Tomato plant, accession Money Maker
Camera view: tilt-top (135 deg); turntable rotation: 300 degrees
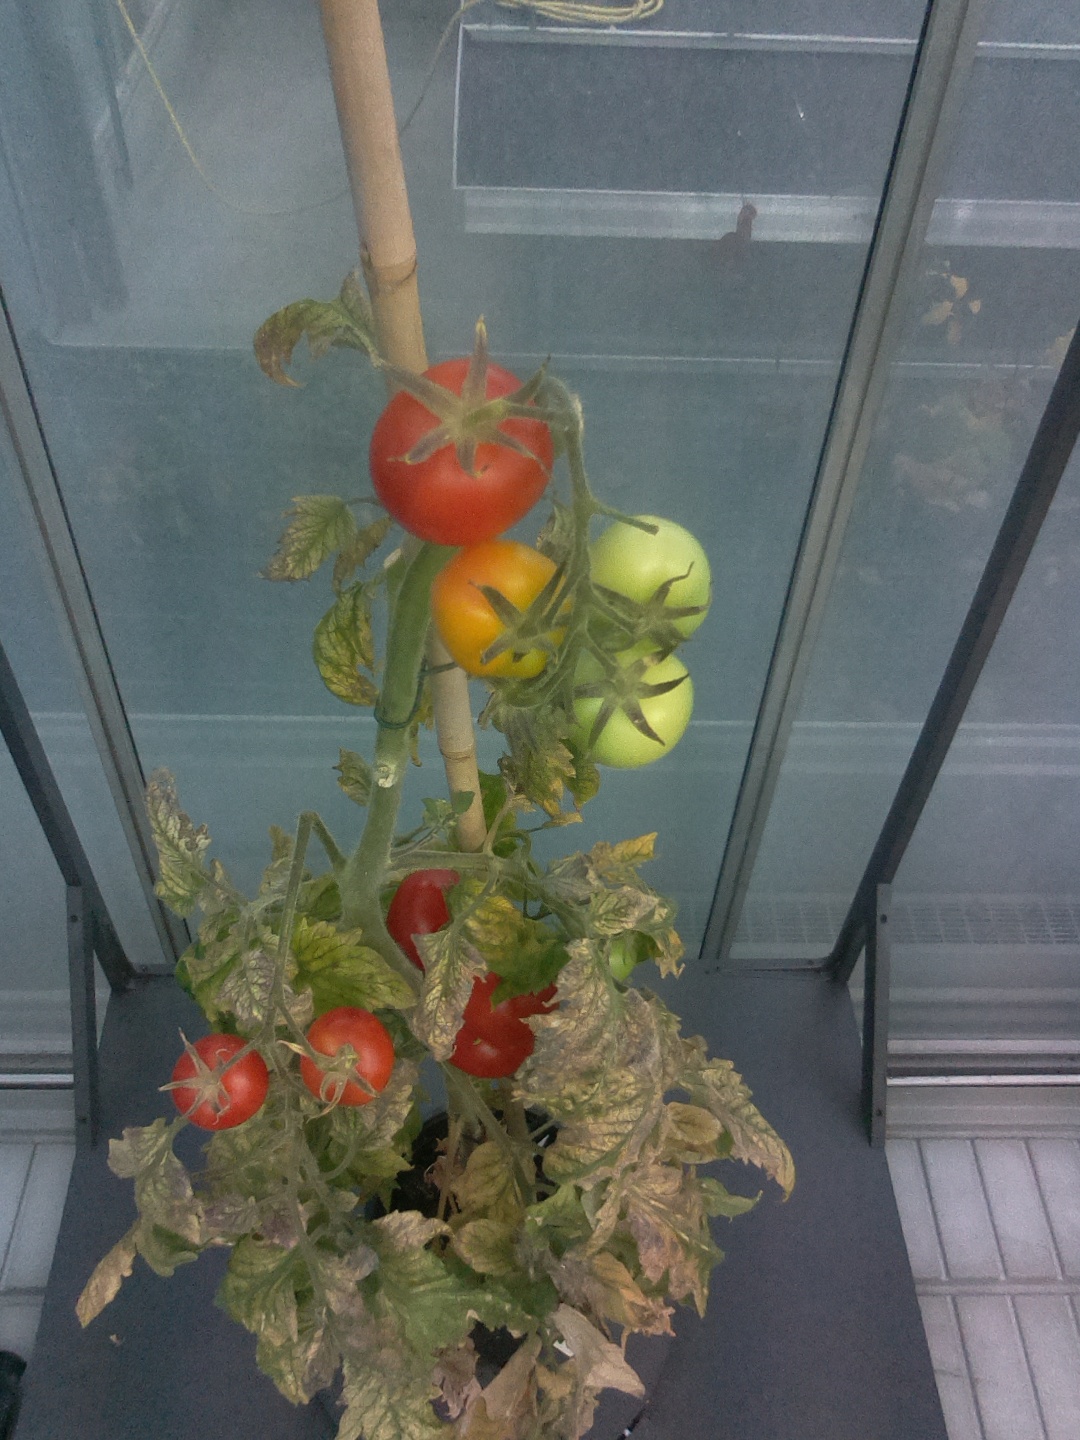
BBCH growth stage 86: 60%-70% of fruits show typical fully ripe color